Friedenskantate (Widmann)

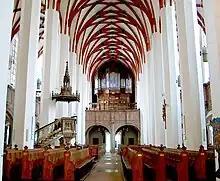
Thomaskirche Interior

Friedenskantate (Peace Cantata) for soli, choir, organ and orchestra is a work by German composer Jörg Widmann. It was composed in 2023, on the occasion of the 300th anniversary of Johann Sebastian Bach taking office as Thomaskantor in Leipzig. It was premiered on 8 June 2023 by Thomaskantor Andreas Reize conducting Gewandhausorchester Leipzig and Thomanerchor at Thomaskirche.